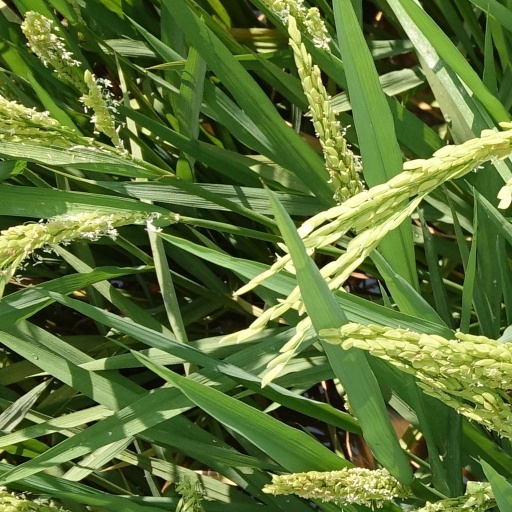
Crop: rice